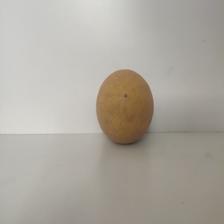
Size: Large